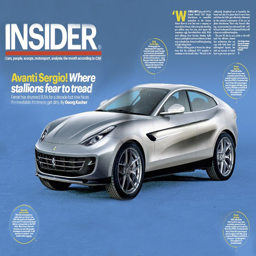
here 's a look at what the suv could be .